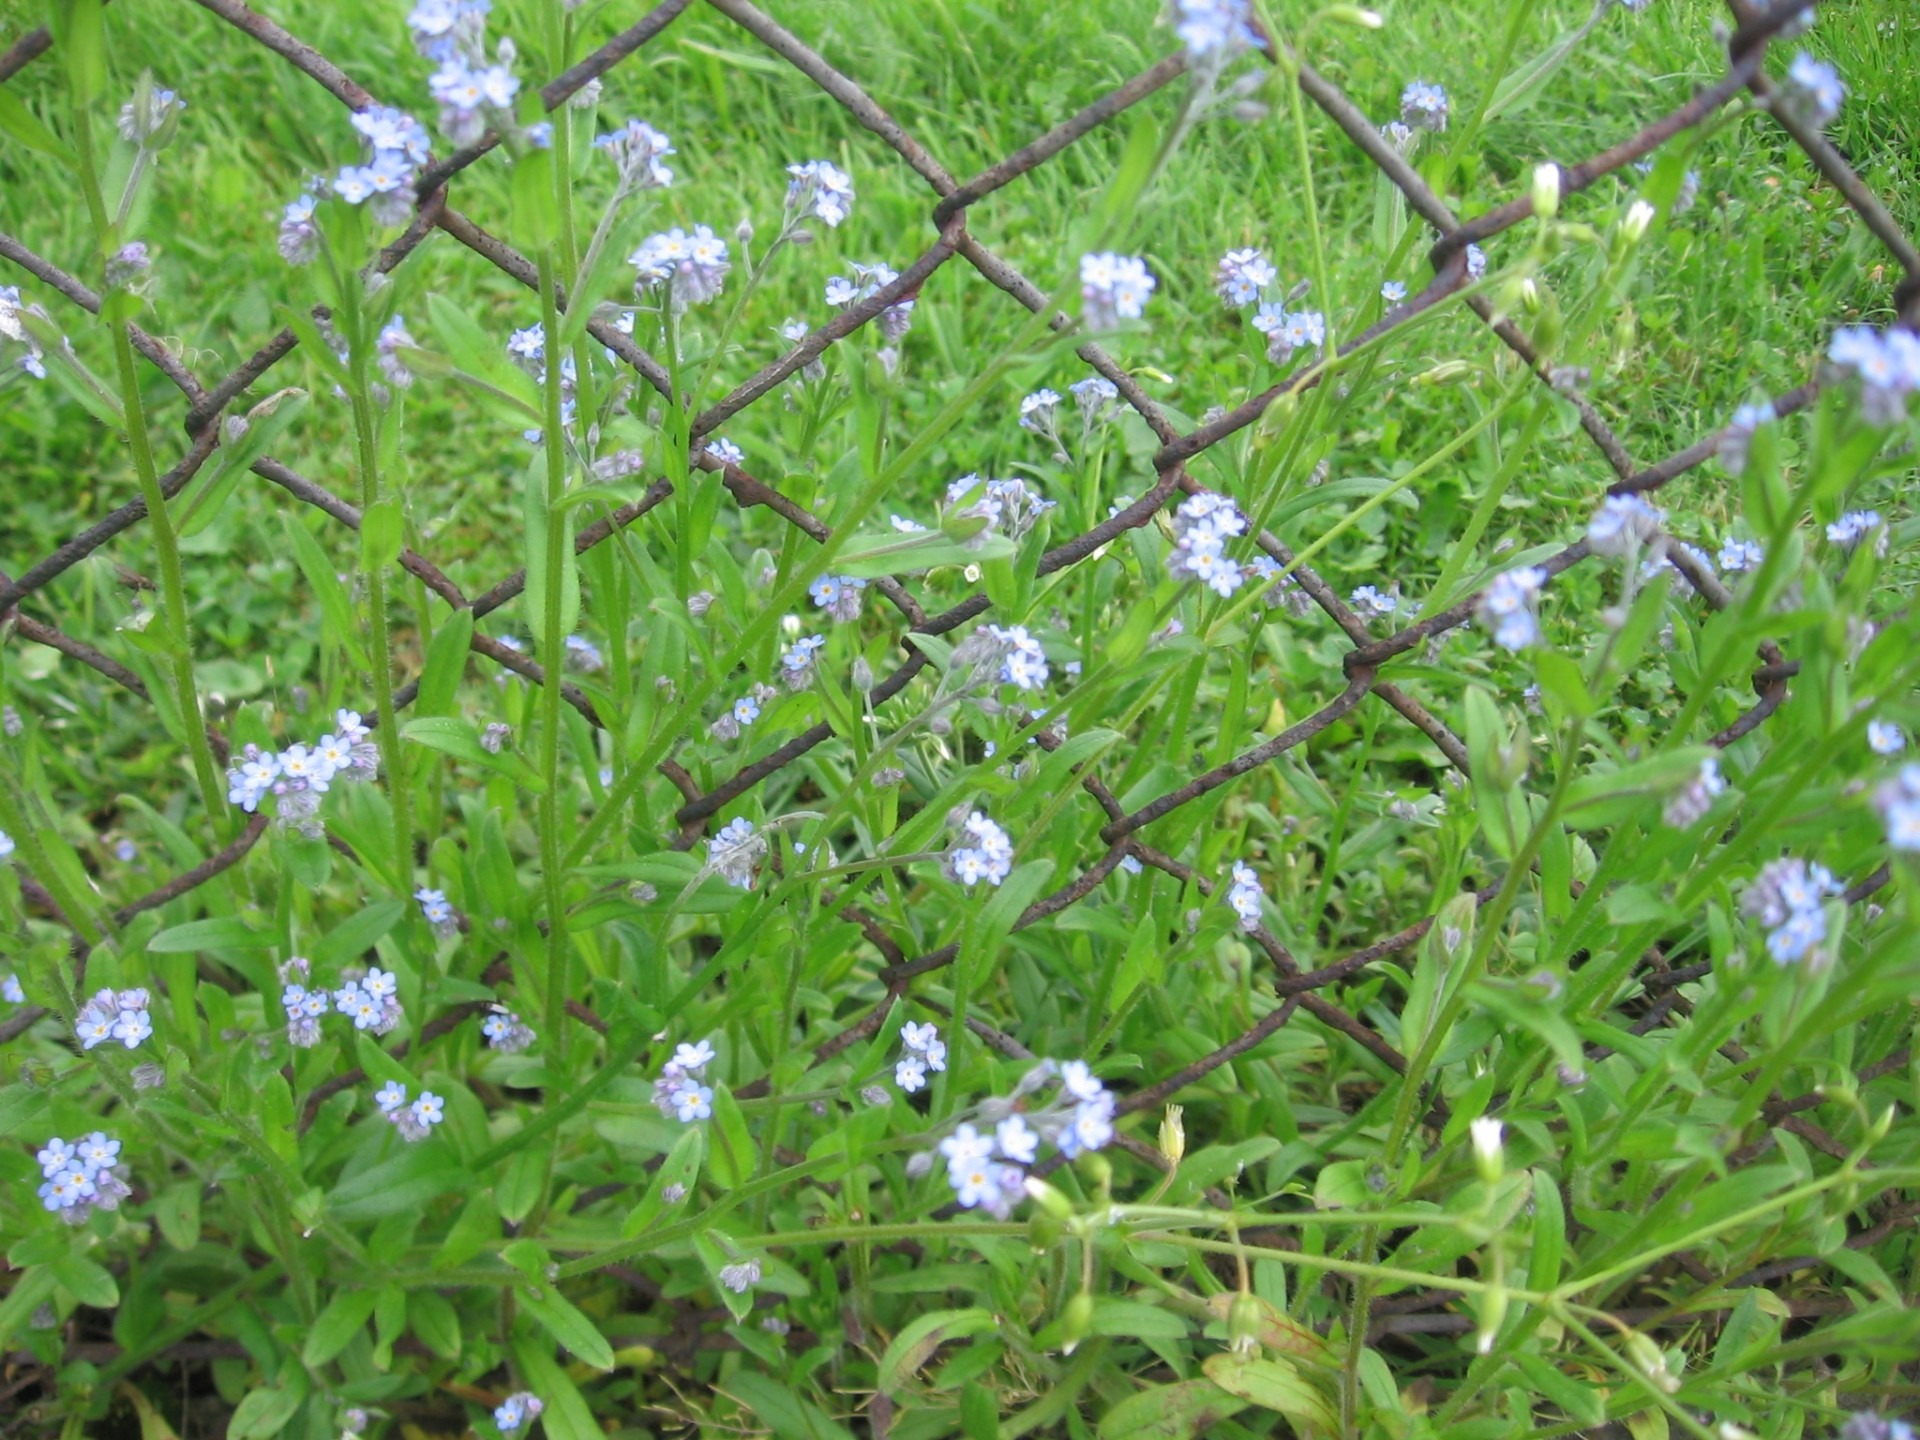
landscape, nature, blossom, fence, plant, bunch, field, meadow, stem, flower, purple, petal, bloom, summer, floral, aroma, wild, environment, food, spring, herb, produce, vegetable, natural, fresh, botany, flora, lavender, botanical, life, wildflower, shrub, seasonal, growing, smell, lilac, vibrant, bud, fragrant, elegance, flowering plant, fragility, subshrub, land plant, sweetscented bedstraw, breckland thyme, forget me flowers